Answer in natural language. How many Sofas are visible in the scene? Choose between the following options: 1, 3, 0, 4 or 2
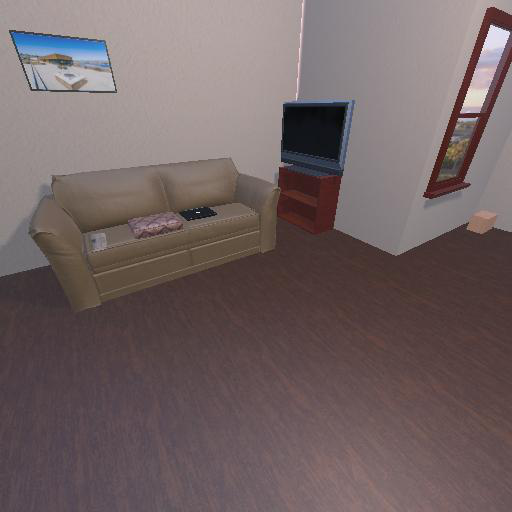
<answer>1</answer>